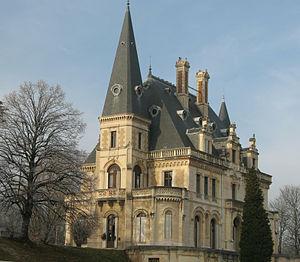
Château-Perret à Collonges-au-Mont-d'Or dans le Rhône
Le Château-Perret, est situé sur les communes de Collonges-au-Mont-d'Or et de Saint-Cyr-au-Mont-d'Or dans le Rhône, à flanc de pente, dominant la vallée de la Saône.